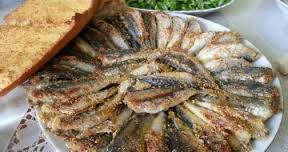
Yemek: hamsi